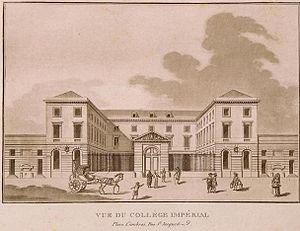
Vue du collège impérial, place Cambrai, rue Saint-Jacques (Collège de France) Versailles, châteaux de Versailles et de Trianon
Jean-François-Thérèse Chalgrin est un architecte français né à Paris en 1739 et mort dans la même ville le 21 janvier 1811. Architecte emblématique du style Louis XVI caractérisé par sa monumentalité austère, il représente la phase dite « grecque » ou « dorique » du néoclassicisme. Chalgrin se distingue par l'ampleur de ses conceptions plus que par la précision des détails.